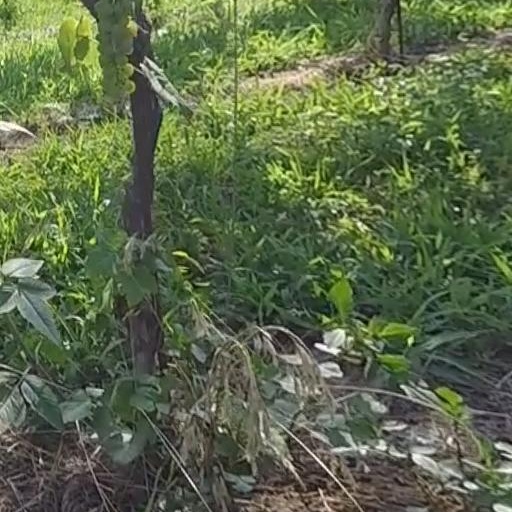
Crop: grape